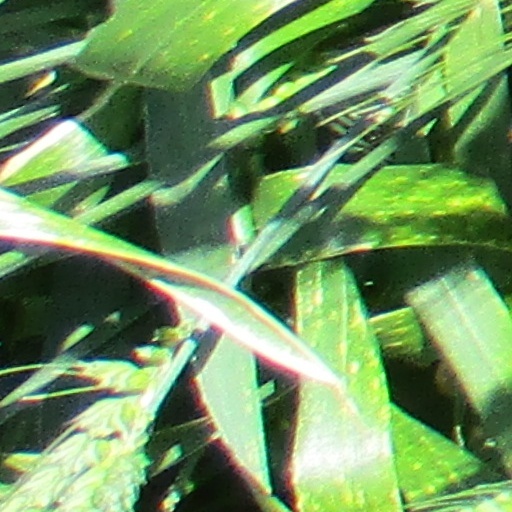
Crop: wheat